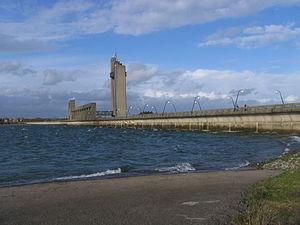
Les lacs de L'Eau d'Heure sont situés sur le cours de la rivière Eau d'Heure, à cheval sur les provinces de Hainaut et de Namur.